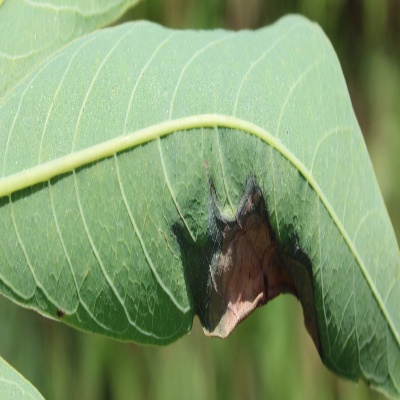
Crop: Cassava
Condition: bacterial blight